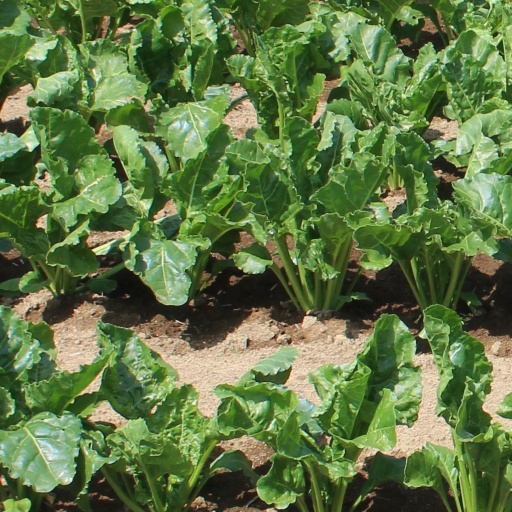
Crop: sugar beet